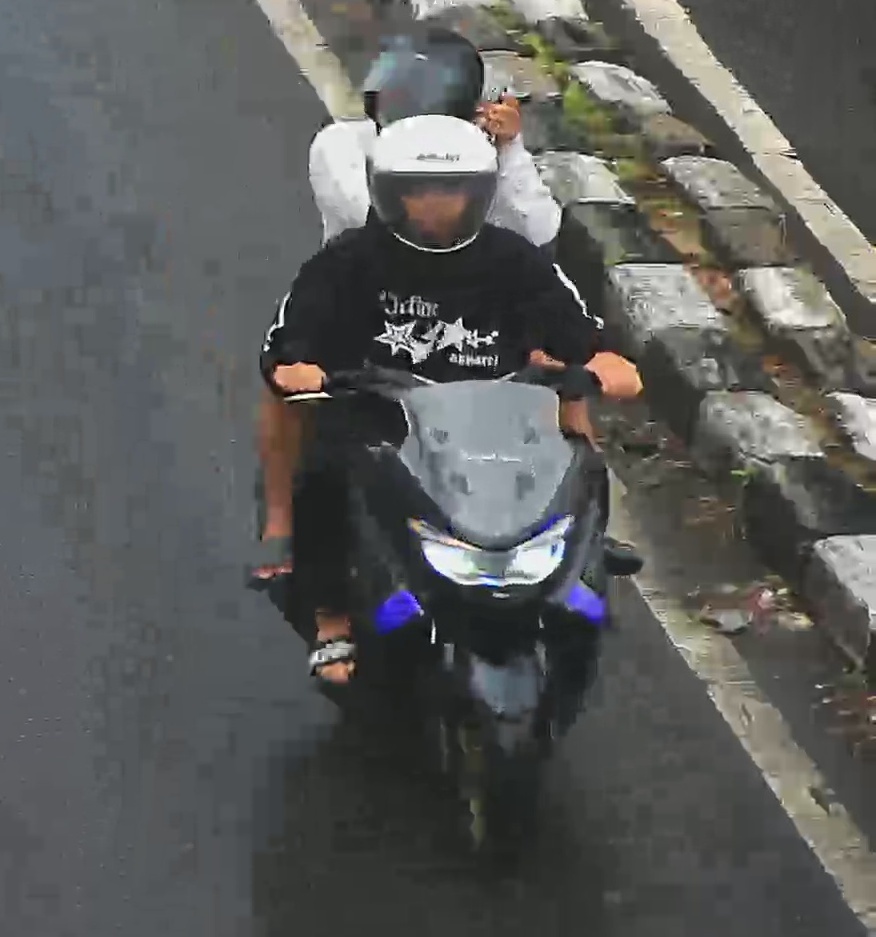
person-with-helmet: 2
person-without-helmet: 0